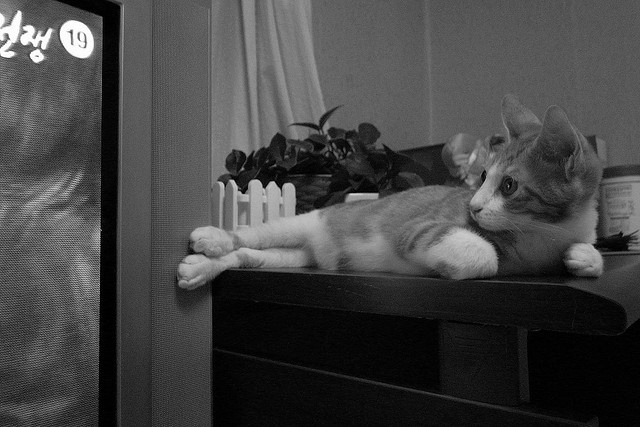
Black and white photograph of a kitten laying on a dresser.
Little cat stretched out resting on top of a dresser
a cat laying down next to a window and a potted plant
a close up of a cat laying on a dresser and watching tv
A black and white cat is resting on a cupboard.